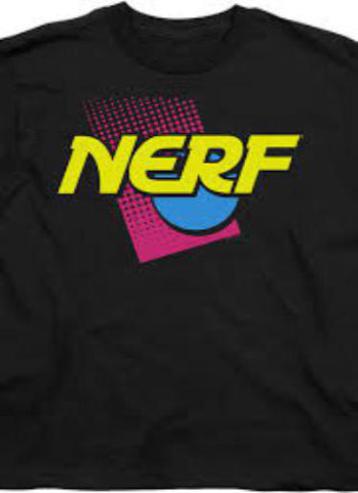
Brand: nerf
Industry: Leisure